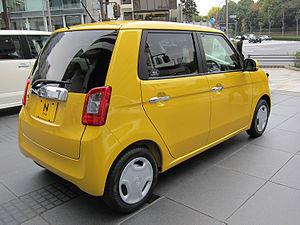
Photo pour article Honda N-One
"La N-One est une petite voiture à 5 portes et quatre places, produite par le constructeur automobile japonais Honda. Elle est sortie au Japon en novembre 2012, un an après avoir été présentée sous la forme d'un concept-car appelé ""N Concept 4"" au Tokyo Motor Show.